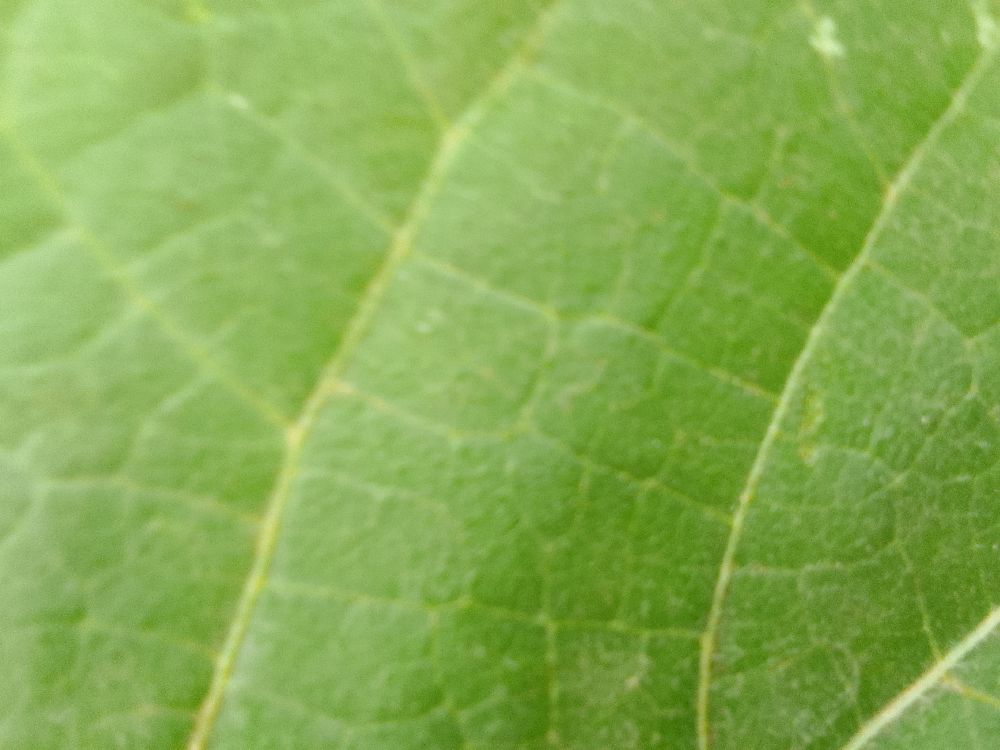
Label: healthy